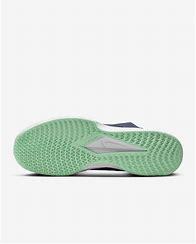
Brand: Nike
Model: Court Vapor Lite